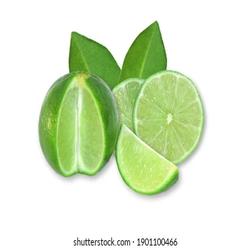
Label: Lemon